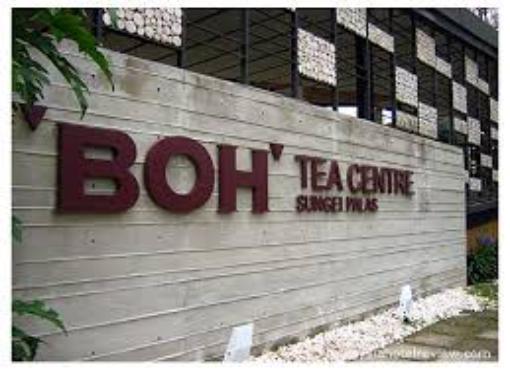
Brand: BOH Plantations
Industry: Others